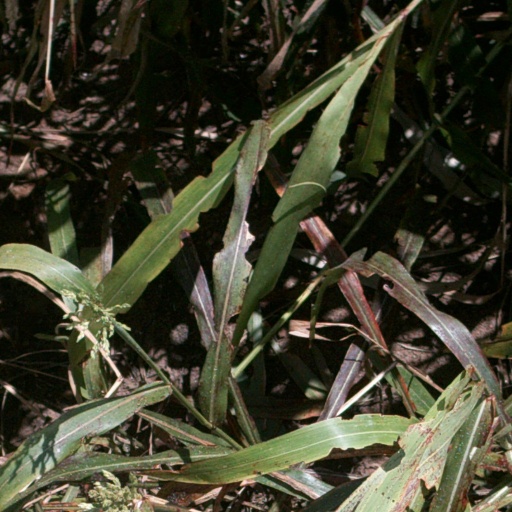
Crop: sorghum